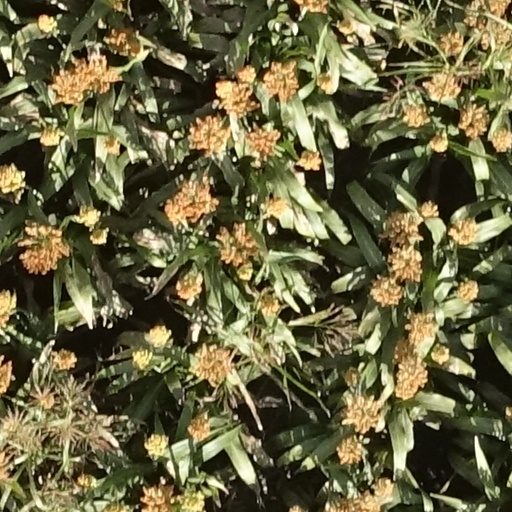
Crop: sorghum